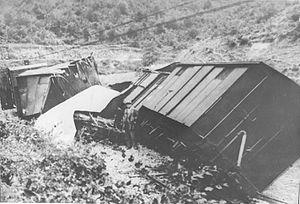
Le transport ferroviaire en Bosnie-Herzégovine comporte en 2006 un réseau de 735 km de lignes.